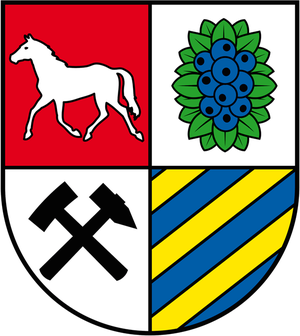
Grethem
Coat of arms of Grethem
Grethem er en kommune i Samtgemeinde Ahlden i Landkreis Heidekreis i den centrale del af den tyske delstat Niedersachsen. Kommunen har et areal på 16,35 km², og et indbyggertal på godt 650 mennesker.